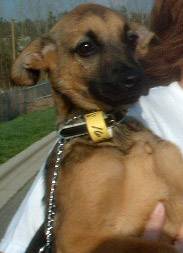
Label: dog